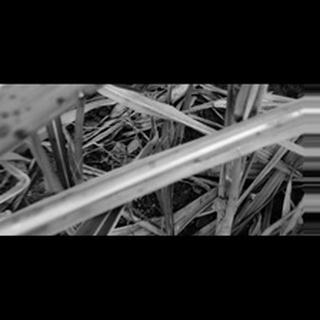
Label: sugarcane_yellow_leaf_disease